Ron Paul 2012 presidential campaign

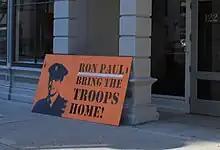
Ron Paul support sign on day of the Michigan presidential primary, Ann Arbor

The Nevada Republican caucuses were held on February 4. Paul finished third behind Newt Gingrich and Mitt Romney with 18.7% of the votes and 5 of the delegates, behind the winner Romney's 50.0% and Gingrich's 21.1%. The Colorado and Minnesota Republican caucuses were held on February 7. In Colorado, Paul finished fourth with 11.8% behind Santorum (winner with 40.2%), Romney, and Gingrich. In Minnesota, Paul finished 2nd (27.1%) behind winner Rick Santorum (44.9%), with Romney (16.9%) and Gingrich (10.8%) placing 3rd and 4th. A non-binding vote in the Missouri Republican primary was held on February 7 as well, and Paul got 12.2% of the vote. The primary did not apportion any delegates; that will be done at the Missouri caucuses, scheduled to begin on March 17.